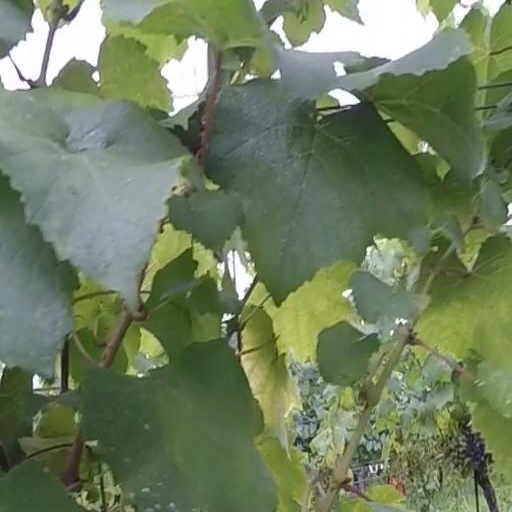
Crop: grape